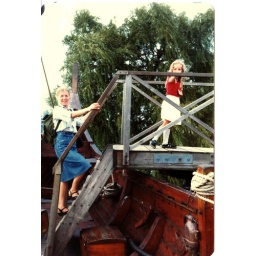
Mum and me cross the bridge from the Viking Boat ship back to land at Thorpe Park back in 10/09/1982